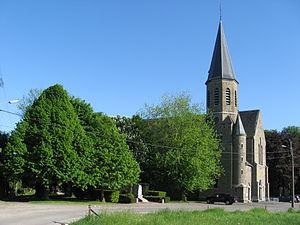
Eglise Saint-Etienne à Avin
Avin est une section de la ville belge d'Hannut, située en Région wallonne dans la province de Liège.
Le diocèse de Liège, dans la province de Liège en Belgique, compte 529 paroisses. Ces paroisses sont regroupées en unité pastorale, et certaines unités pastorales forment l'un des 17 doyennés.